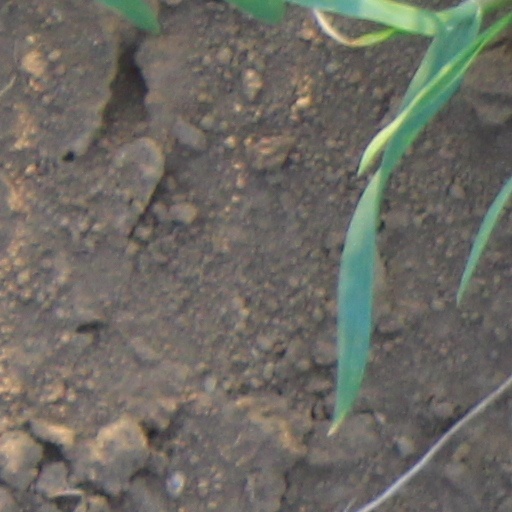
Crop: wheat